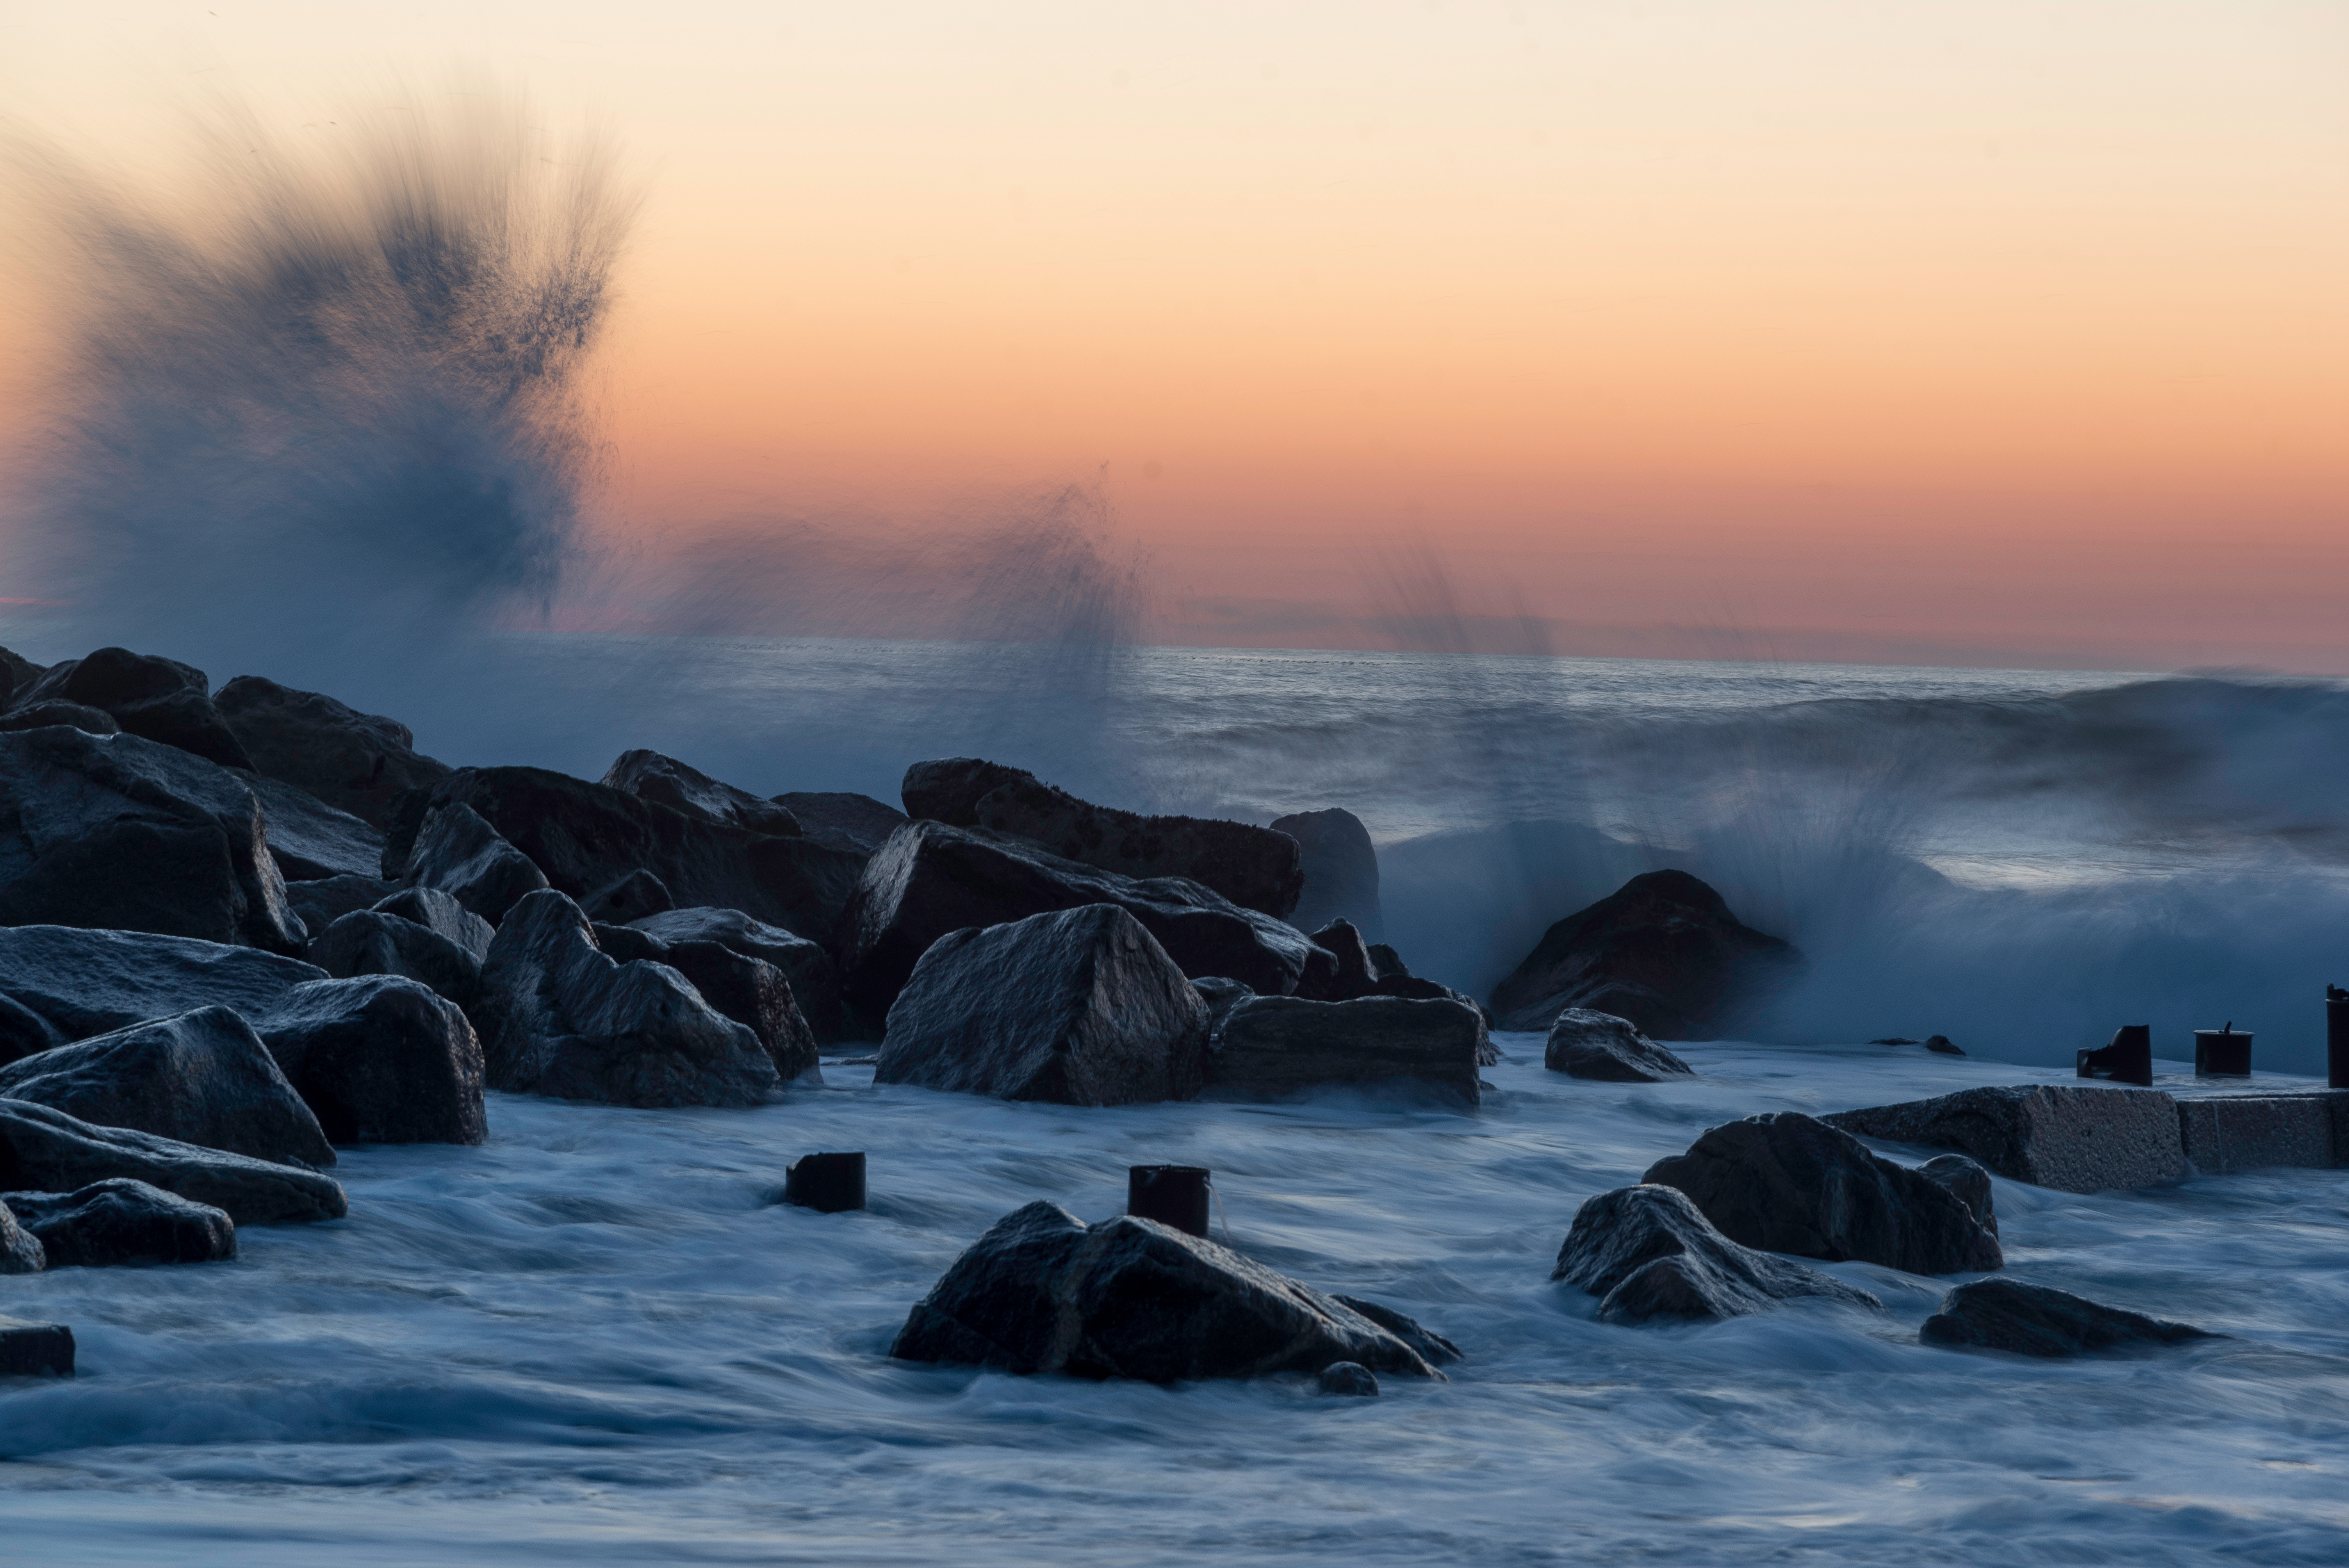
sea, coast, rock, ocean, horizon, cloud, fog, sunrise, sunset, mist, morning, shore, wave, dawn, dusk, ice, evening, arctic, atmospheric phenomenon, computer wallpaper, wind wave